German submarine U-77 (1940)

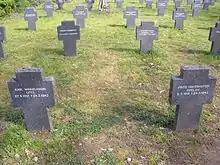
German Military Cemetery in Cuacos de Yuste. In the foreground, the graves of two of members of the submarine crew. In 1983, all the German soldiers and sailors buried in Spain from the WWI and WWII were exhumed from their graves and buried in this cemetery. The corpses of the "U-77" were taken from the cemetery of Alicante to their final resting place in Cuacos.

On 28 March, "U-77" was attacked by two British Lockheed Hudsons, "V" of No. 48 and "L" of No. 233 Squadron RAF, based in Gibraltar, which dropped depth charges, and heavily damaged U-77. At 01:15 the following day, 29 March, Hartmann ordered his crew off the boat, and scuttled it in position east of Cartagena/Cape de Palos. Of the 47 crew members, nine survived the night and were picked up by Spanish fishing boats.